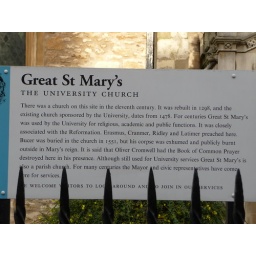
Great St Mary's, the University Church, Cambridge. The building was constructed between 1478 and 1519 and the tower finished in 1608.